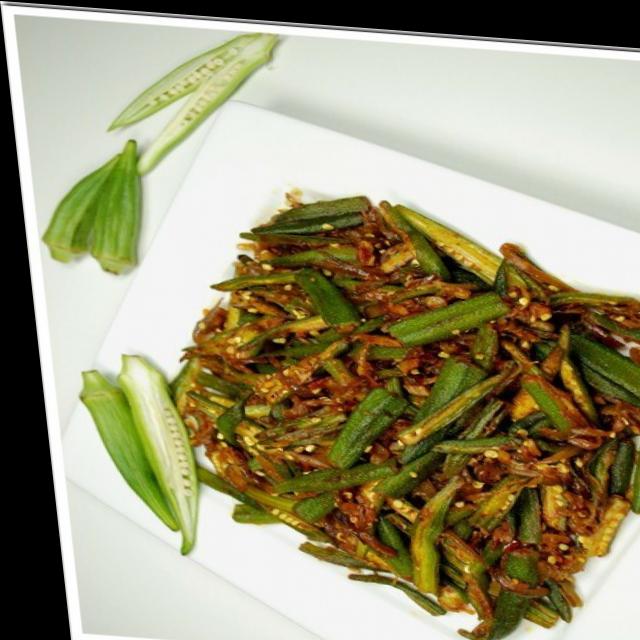
Dish: bhindi_masala